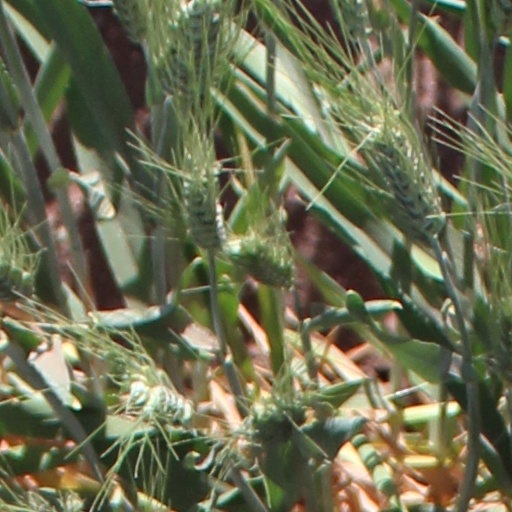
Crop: wheat